Tinutuan
Also known as:
fr - French: Tinutuan
hy - Armenian: Տինուտուան
id - Indonesian: Tinutuan
jv - Javanese: Tinutuan
ru - Russian: Тинутуан
th - Thai: ตีนูตูวัน
Category: rice (porridge)
Cuisine: Indonesian
Associated cuisines: Minahasan
Area: Minahasa
Countries: Indonesia
Region: South Eastern Asia

The dish is a congee made from rice, pumpkin, and sweet potato or cassava cooked up into a pulp. It is then mixed with corn kernels and various leafy Vegetable such as gedi, kangkung, kemangi, melinjo, and bayam. Finally, it is served with many toppings that may include fried shallots, fried tofu, spring onions, leeks, coriander, chili, and condiments like sambal, dabu-dabu, and a smoked or salted fish, usually skipjack tuna, anchovies, or nike

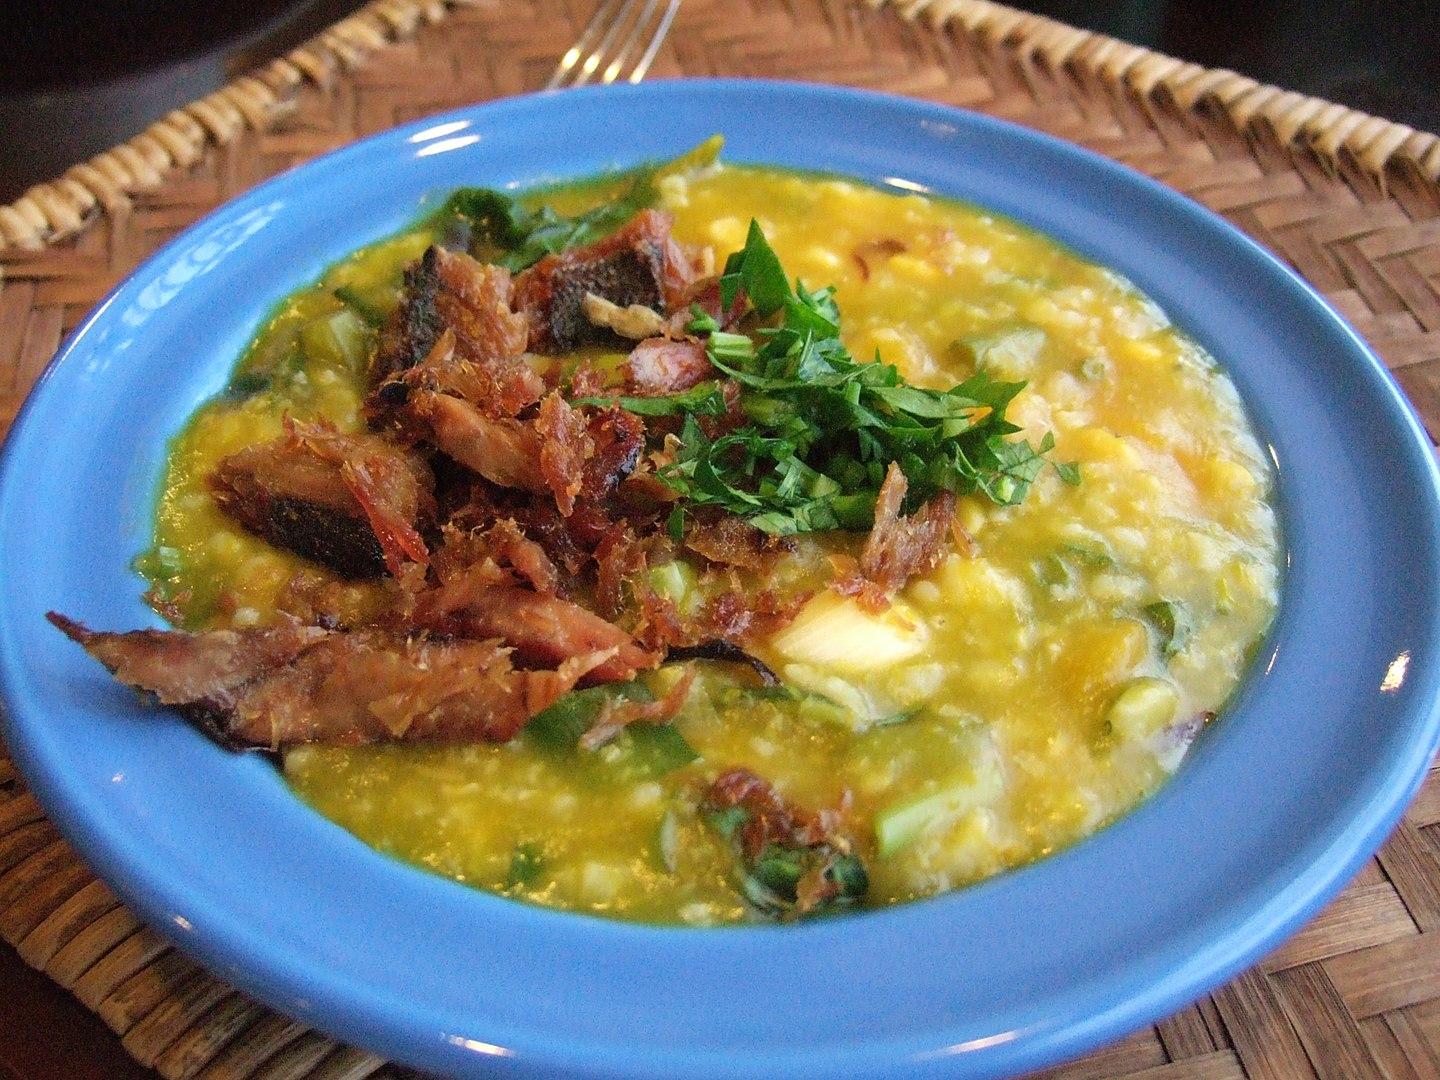
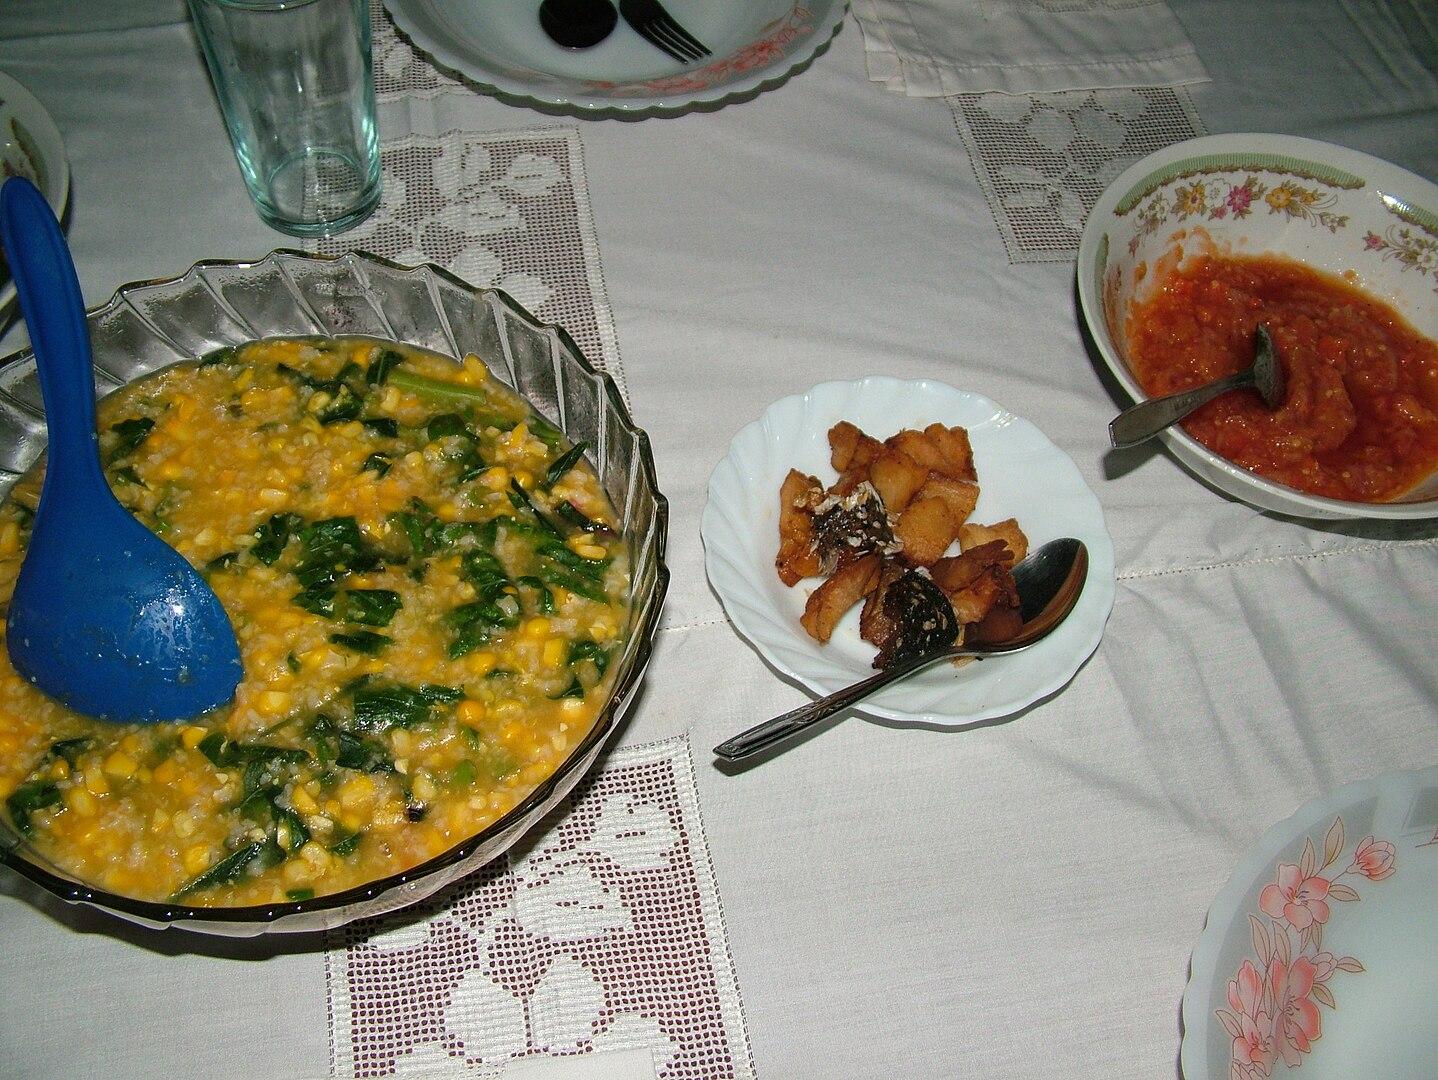
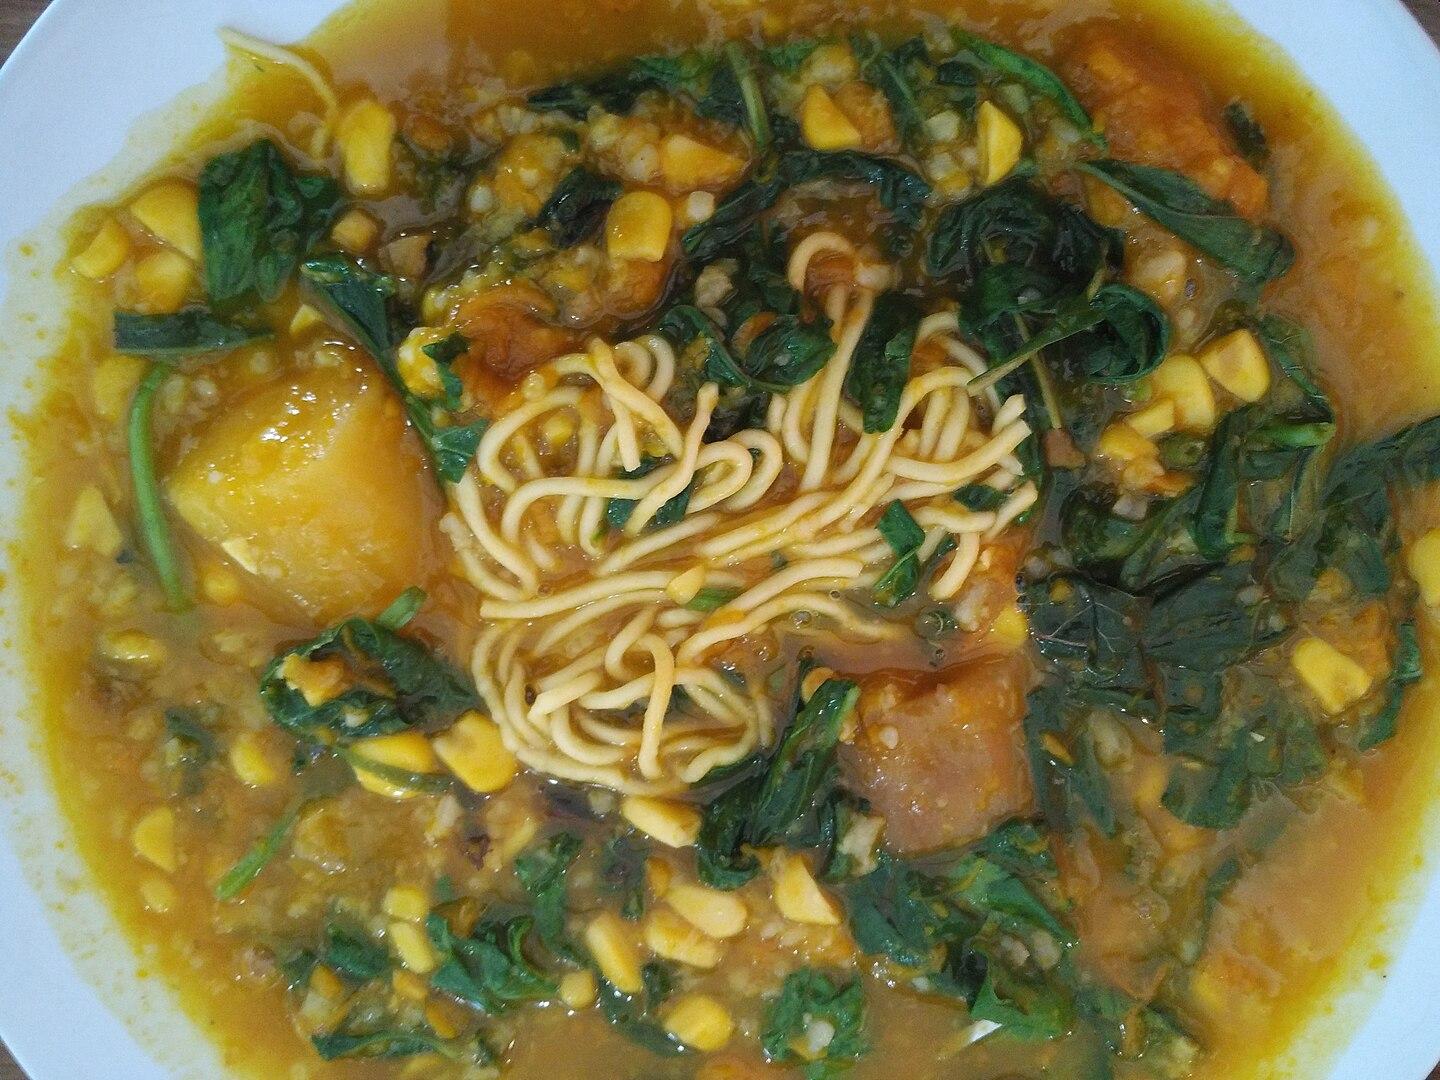